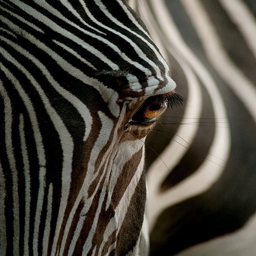
the eye of the zebra